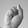
ASL letter: S